Jean-Jacques Baude

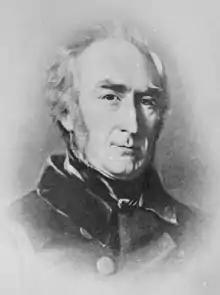

Jean-Jacques Baude (19 February 1792 - 6 February 1862) was a French administrator and politician. He was a deputy from 1830 to 1839, and again from 1842 to 1846.